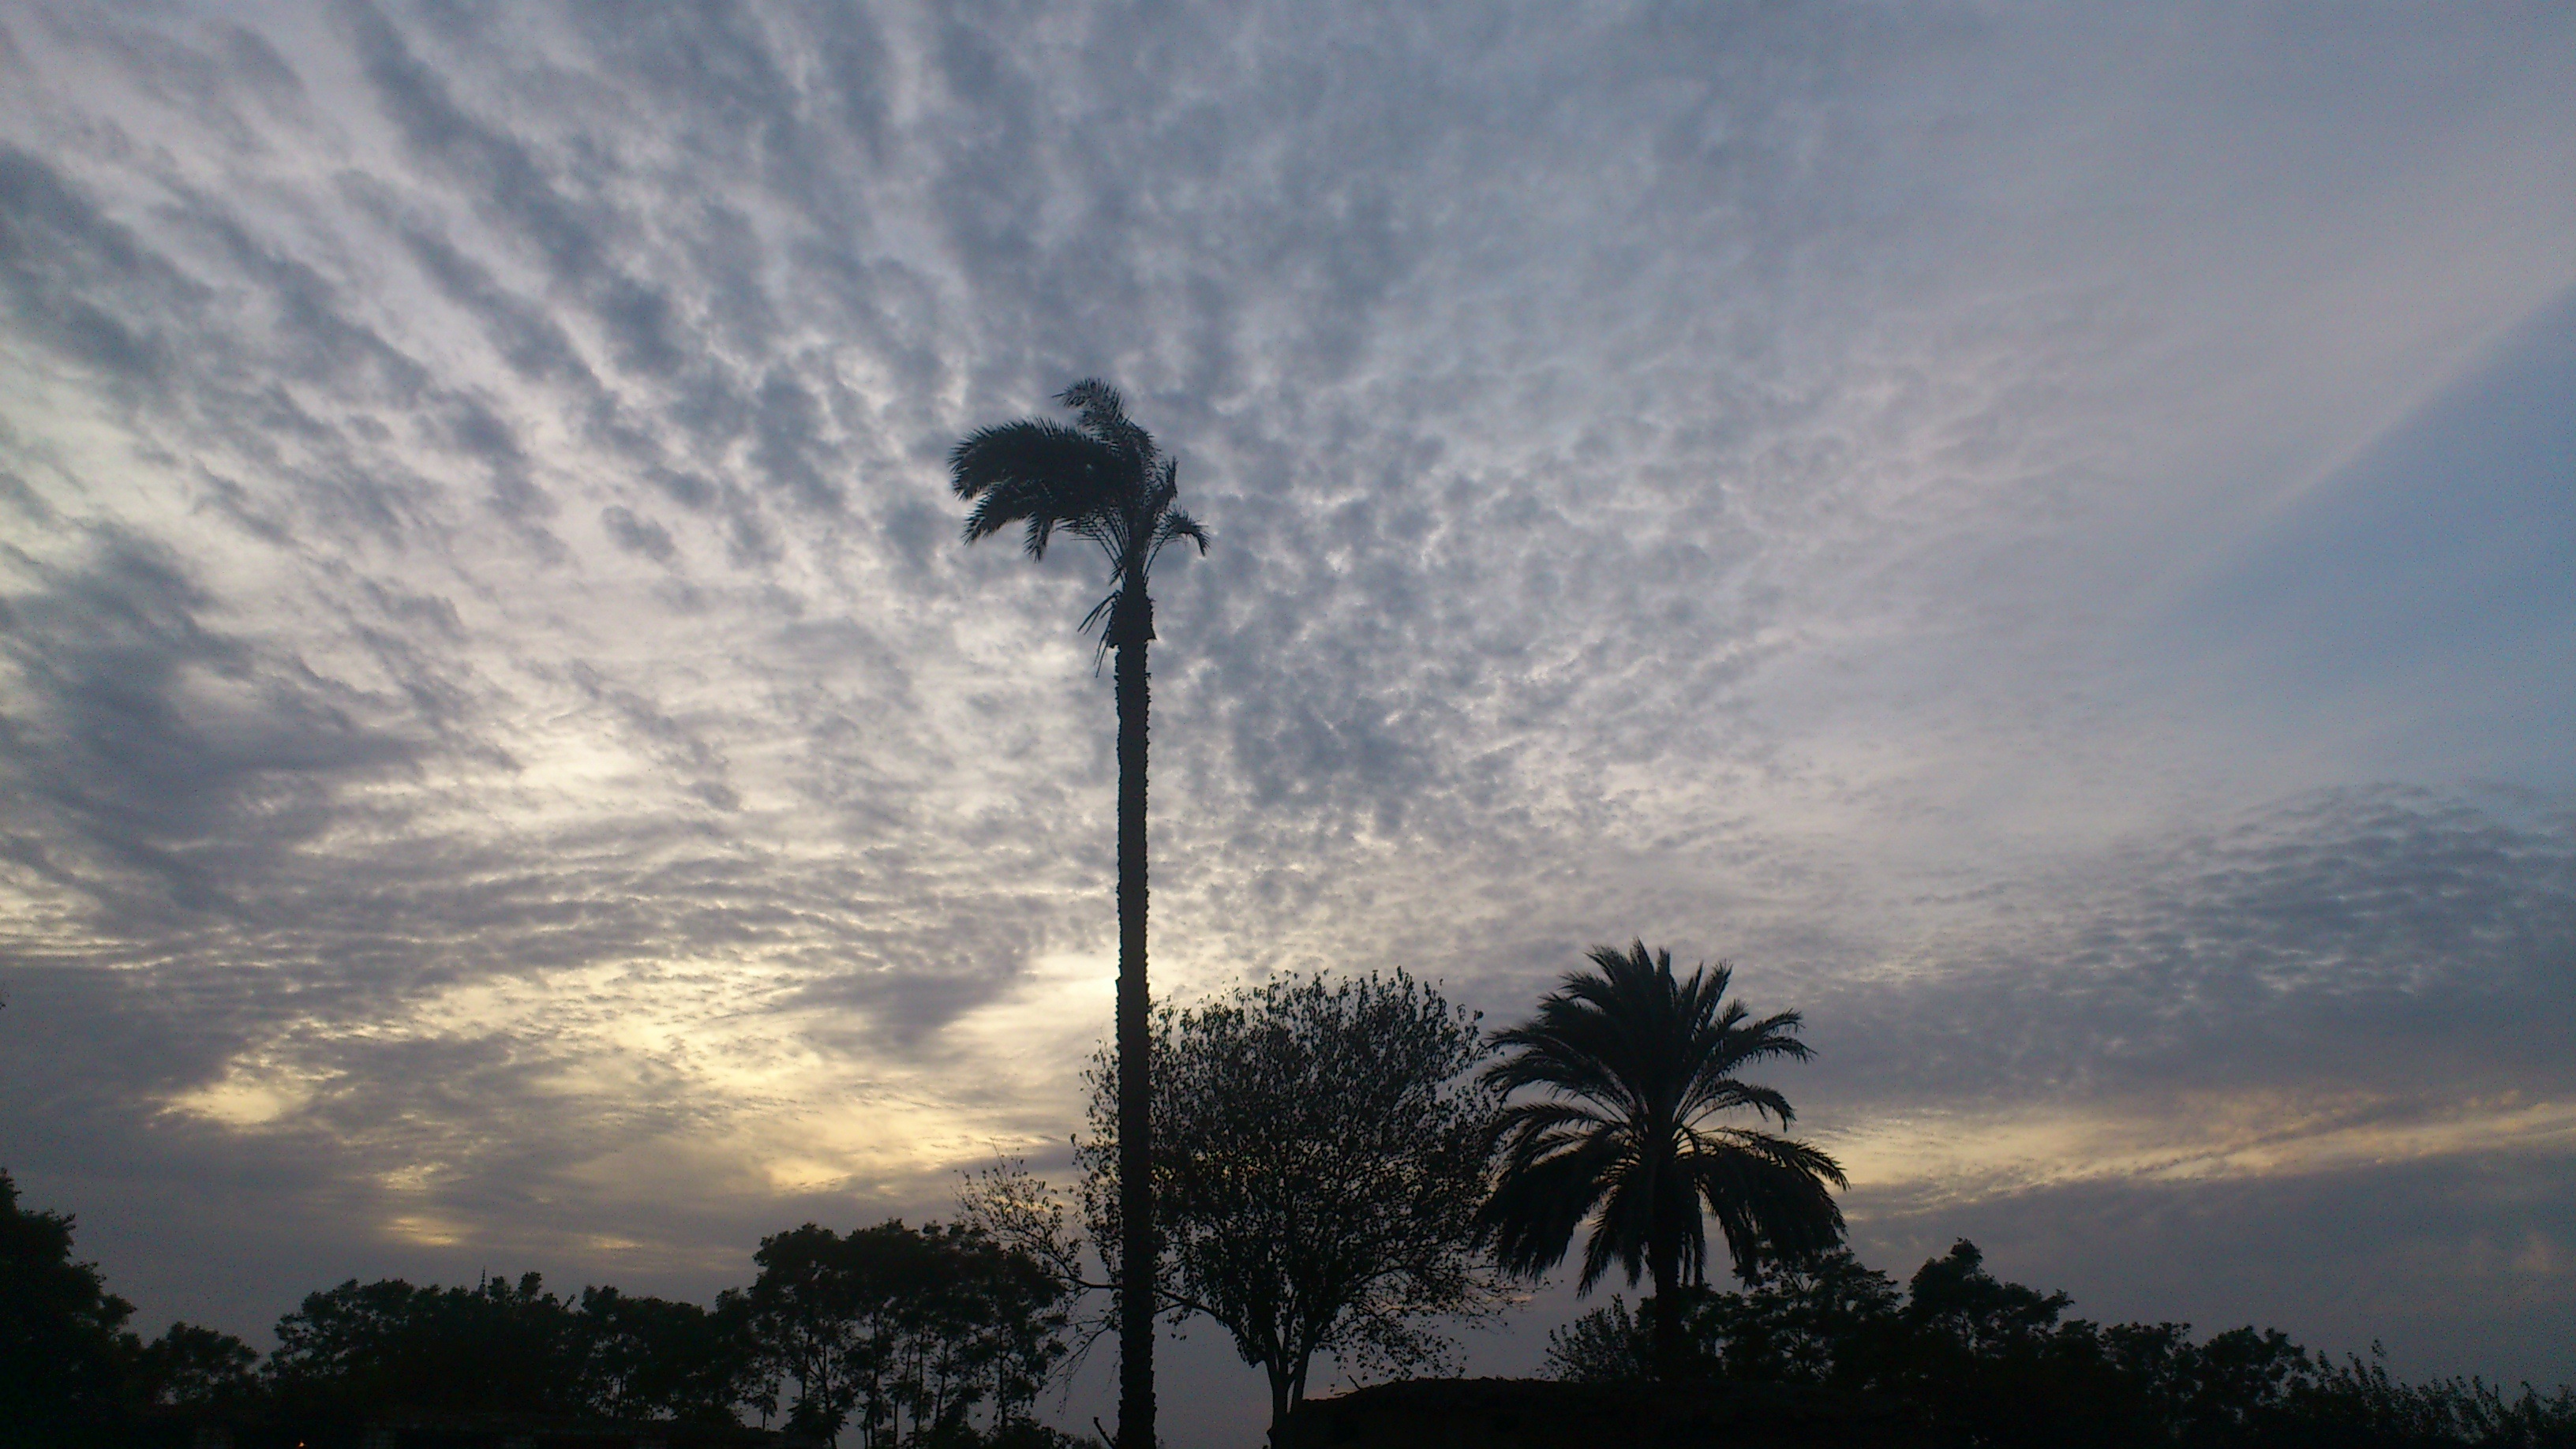
tree, horizon, cloud, sky, sun, sunrise, sunset, sunlight, morning, wind, dawn, atmosphere, dusk, evening, reflection, weather, darkness, street light, meteorological phenomenon, atmospheric phenomenon, atmosphere of earth, arecales